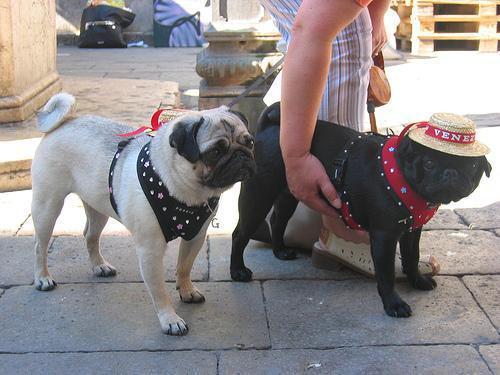
pug